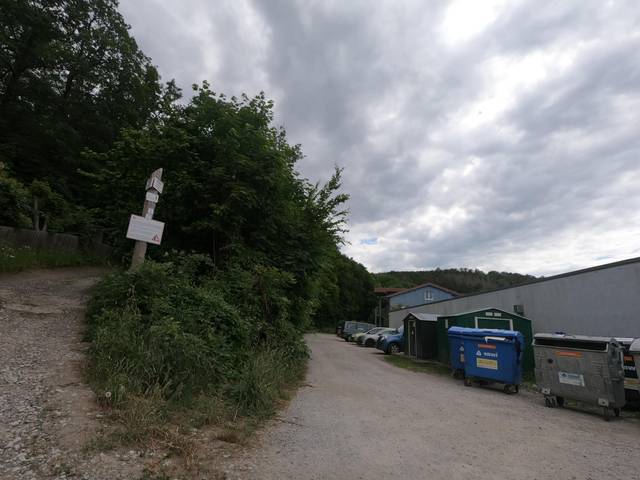
Region: Germany
Coordinates: 51.821, 10.758